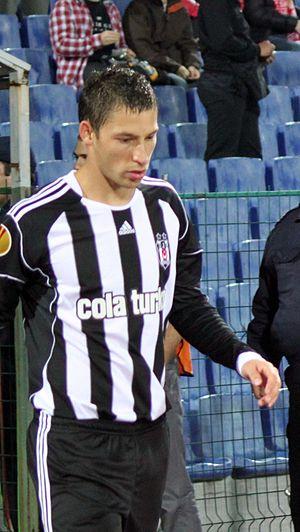
Filip Hološko est un footballeur international slovaque qui évolue au poste d'attaquant au Slovan Bratislava et en équipe nationale de Slovaquie.
L'étoile est un des symboles pouvant orner certains maillots de football et utilisés pour préciser le palmarès des équipes concernées.